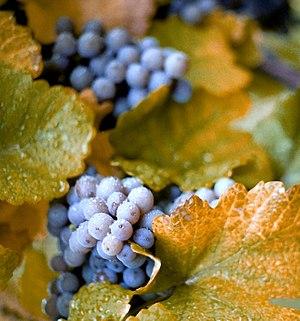
La Vigne américaine, Vigne des chats ou Vigne-framboisier est une espèce d'arbrisseaux sarmenteux de la famille des Vitaceae. Elle est cultivée pour ses fruits en grappes. Ses raisins possèdent un bouquet de bonbon anglais et d'herbe verte coupée, avec un goût foxé. On dit aussi qu'ils renardent. Ses rameaux portent des vrilles continues ou subcontinues, mais jamais régulièrement intermittentes comme chez les autres Vitis.